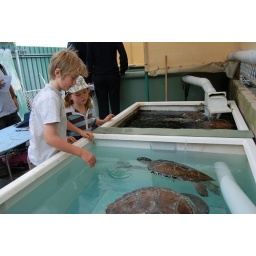
Lachlan and Matilda Lugg with some of the green turtles in care at the Pet Porpoise Pool, Coffs Harbour